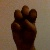
The image shows a hand gesture representing the letter 'E' in Indian Sign Language.